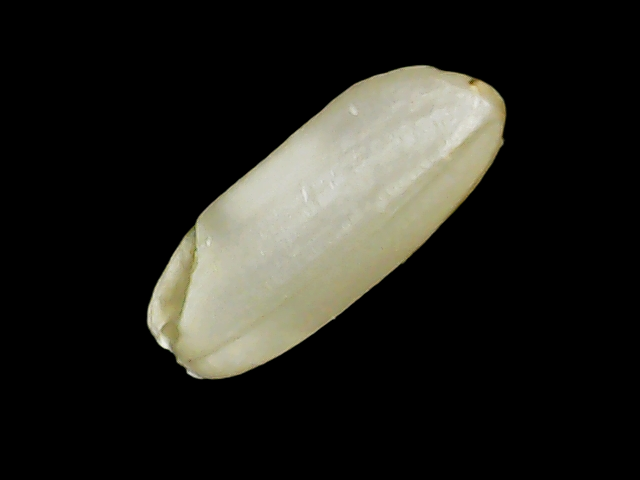
Rice variety: Binadhan23